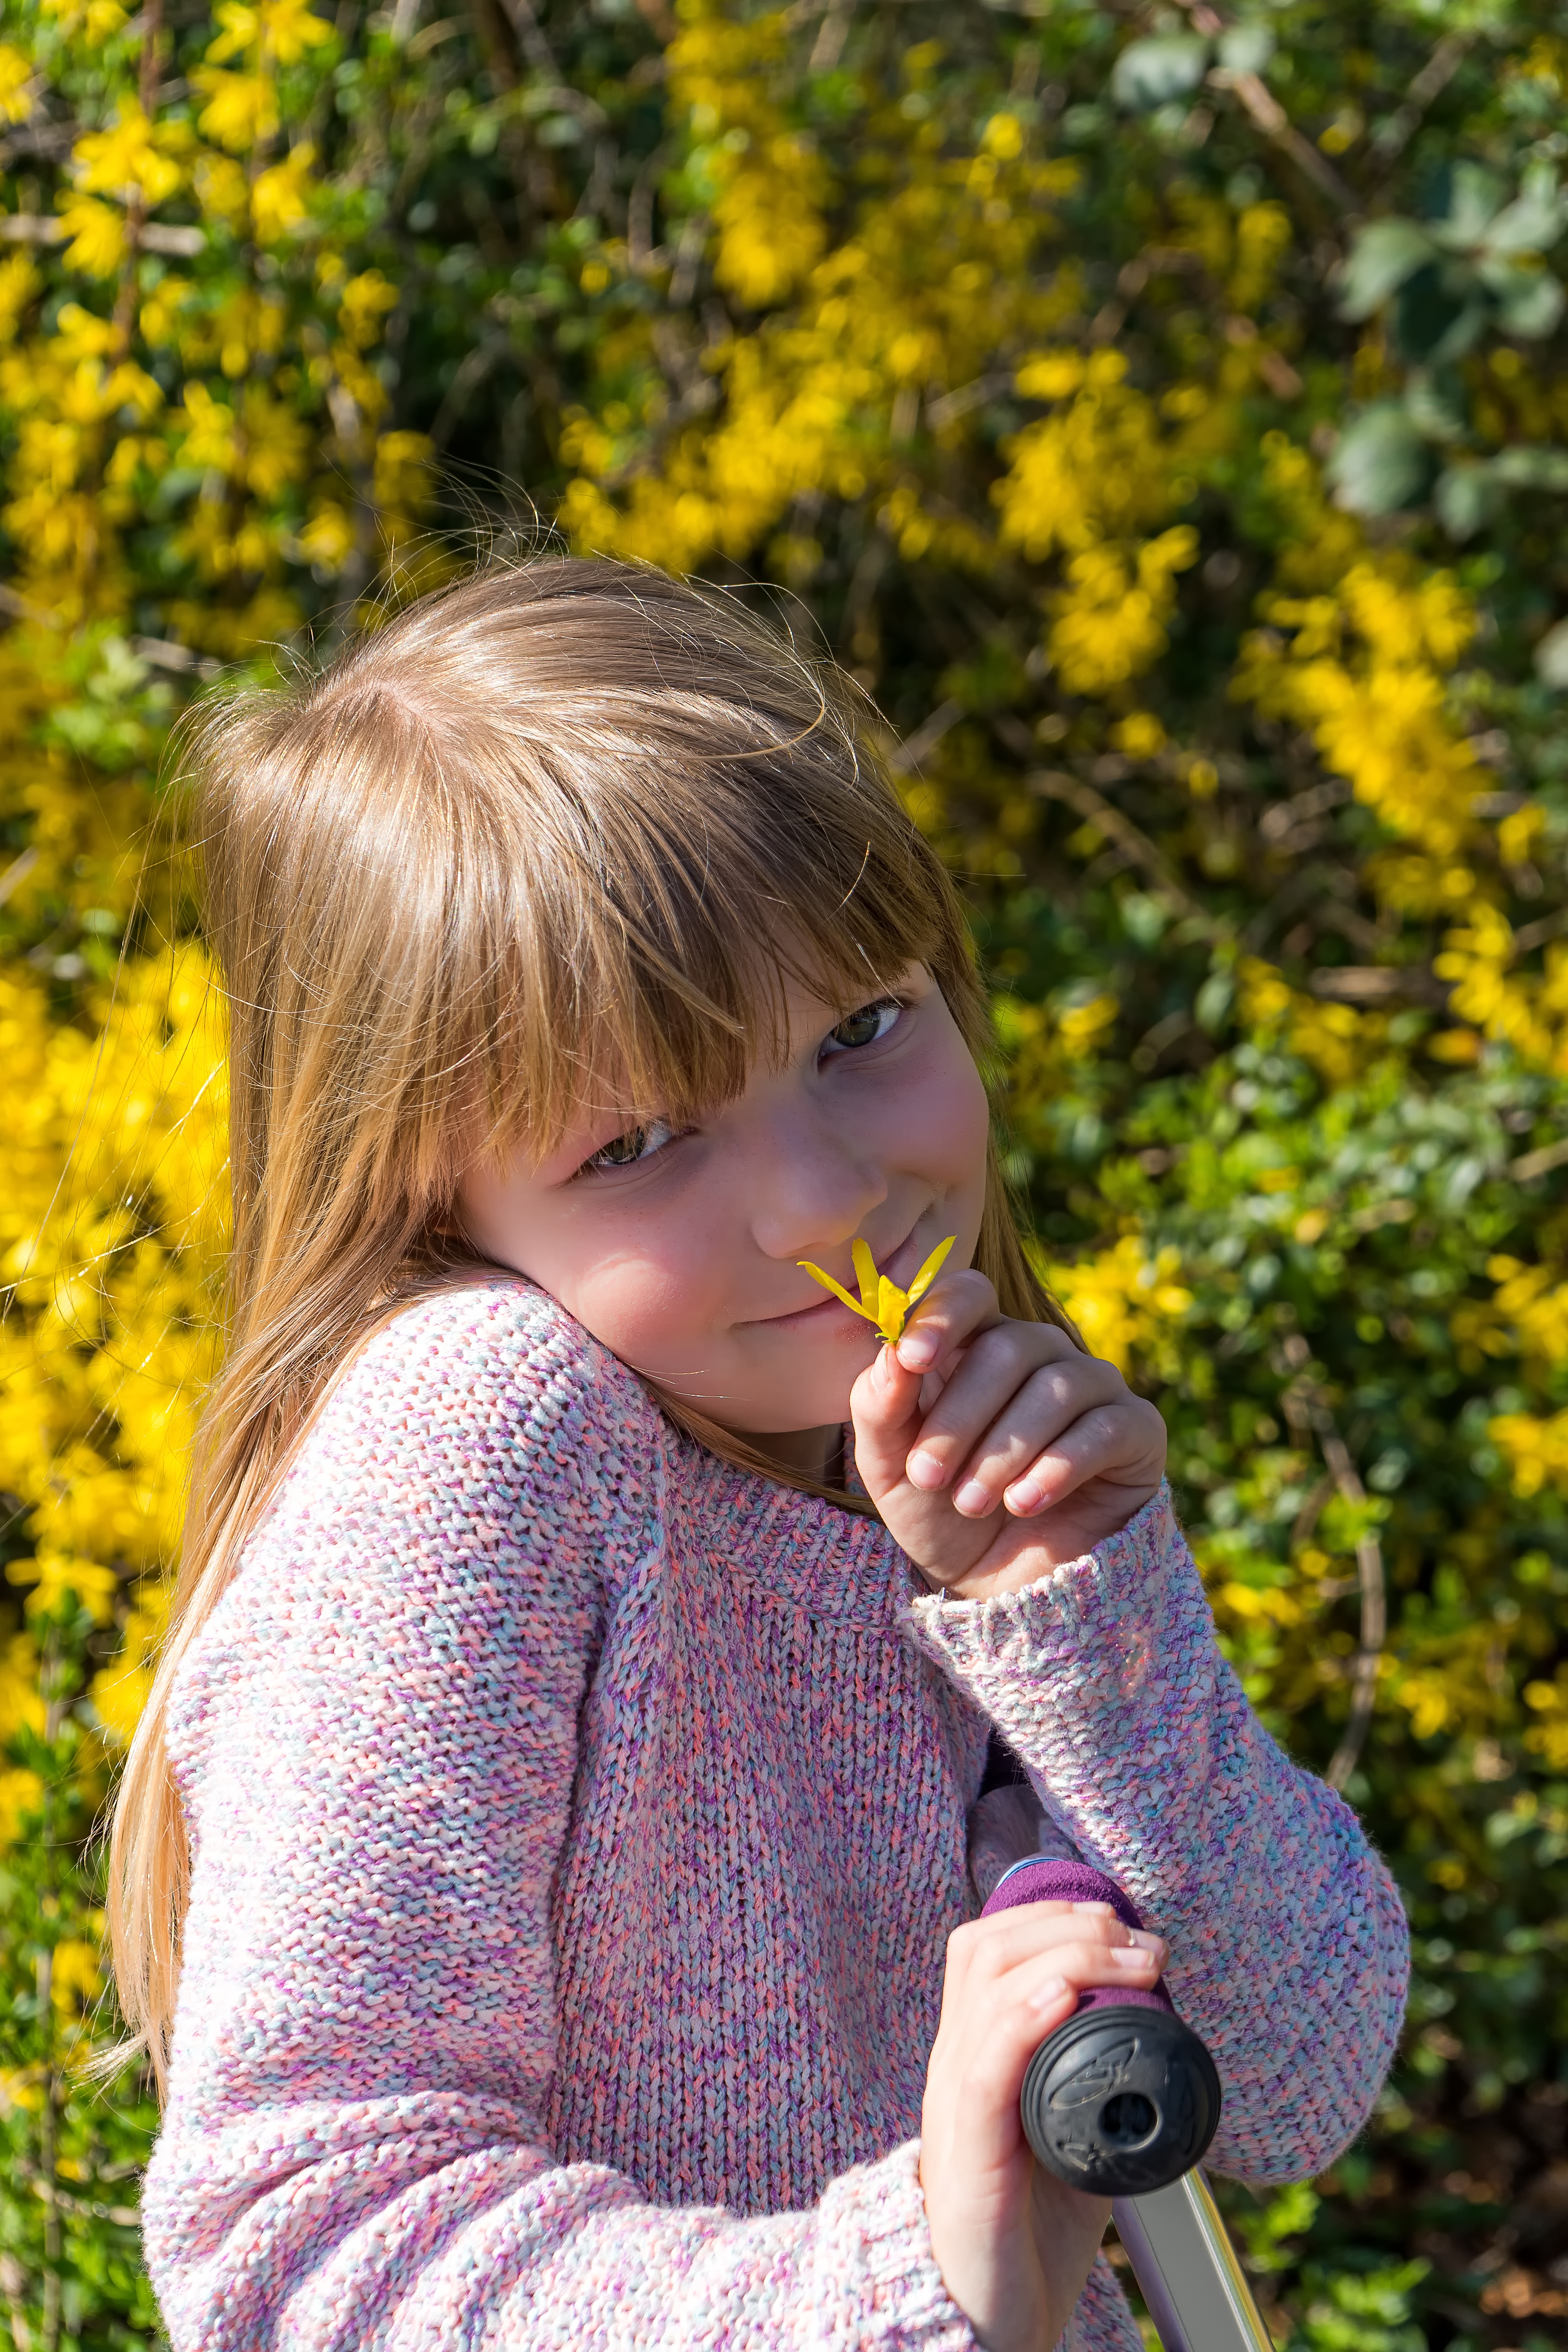
nature, grass, person, people, girl, sun, play, leaf, flower, cute, summer, female, portrait, young, spring, autumn, child, human, yellow, childhood, season, smile, laugh, long hair, face, eyes, children, fun, happy, happiness, toddler, eye, joy, blond, out, pretty, shy, charming, little girl, portrait photography